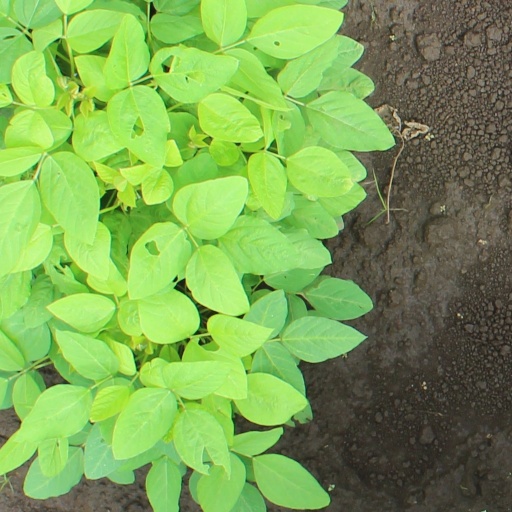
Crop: soybean